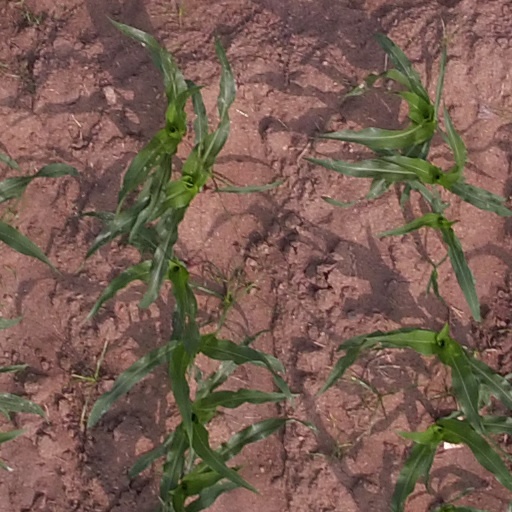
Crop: maize; corn